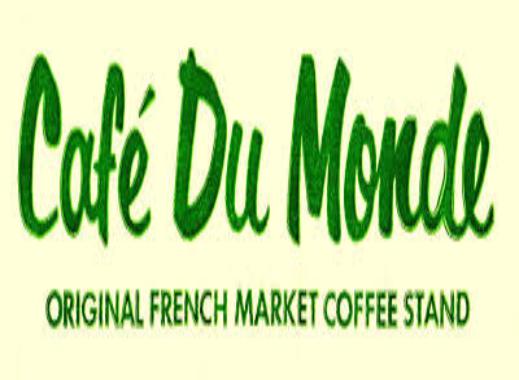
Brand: Cafe du Monde
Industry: Food